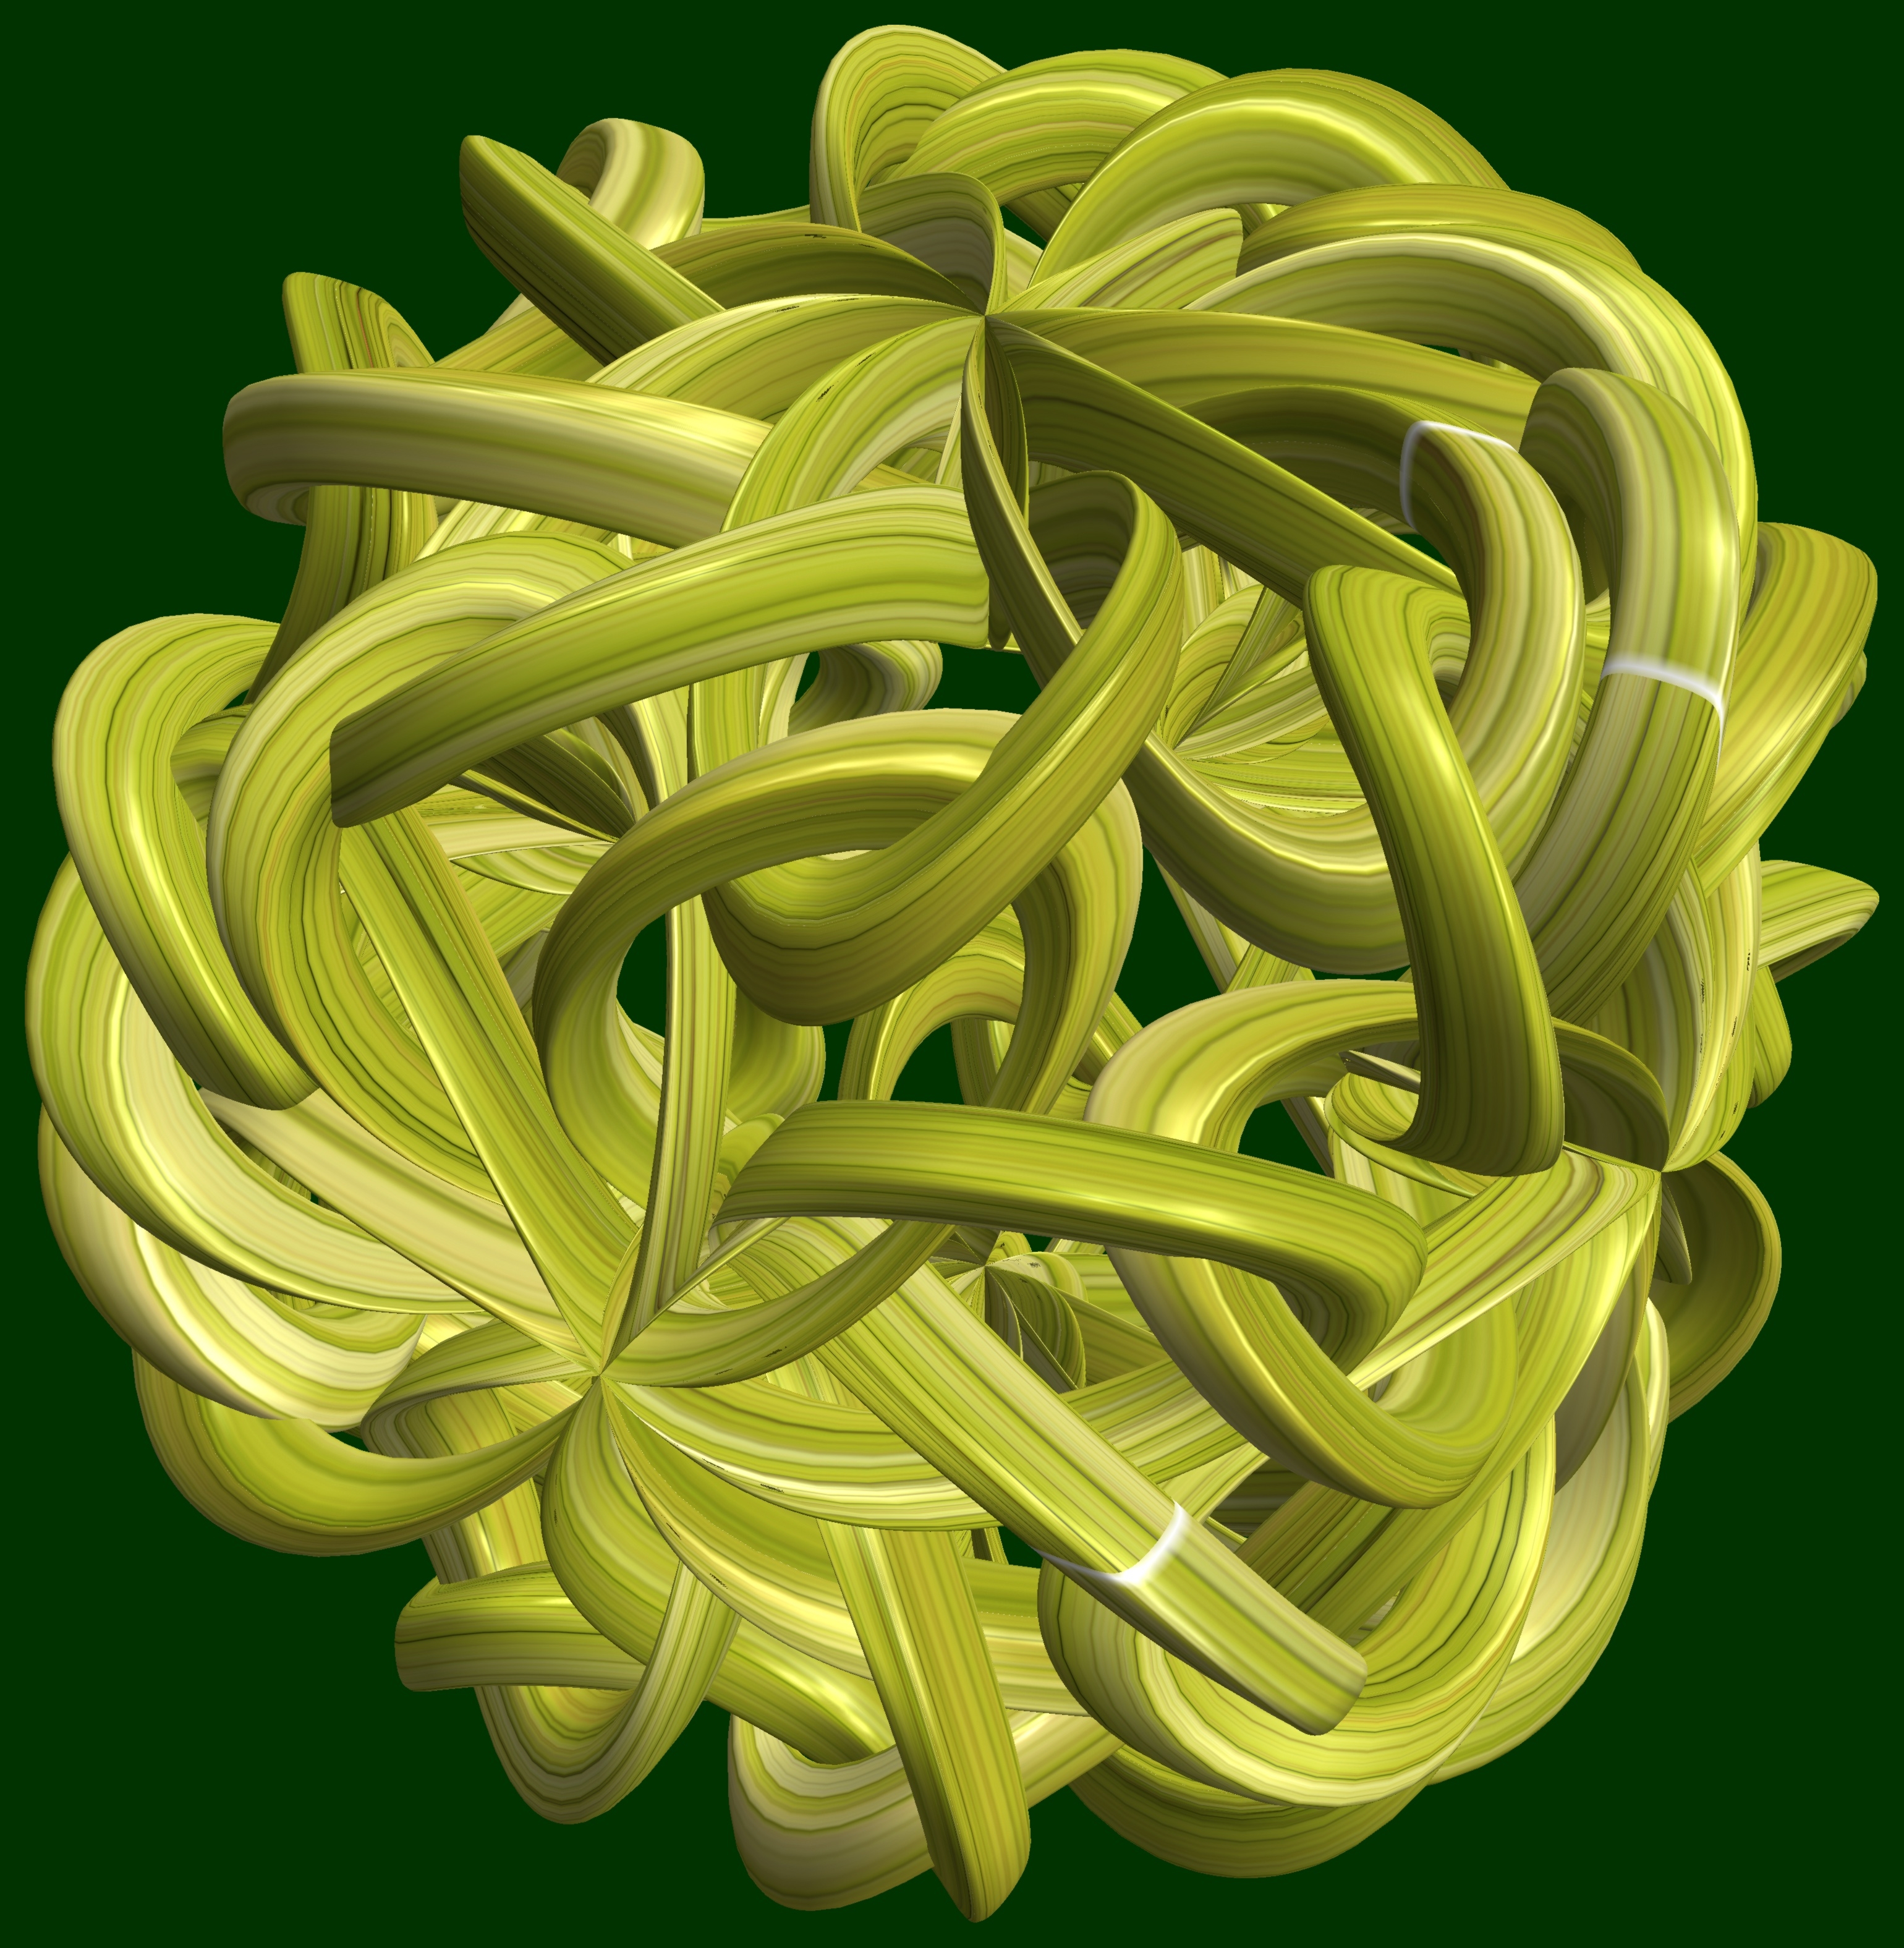
abstract, structure, plant, texture, leaf, flower, pattern, green, produce, geometry, yellow, sculpture, design, shrub, symmetry, 3d, graphic, shape, knot, floristry, torus, mathematica, cg, parametricplot3d, code, program, algorithm, mapping, geometricsculpture, flowering plant, daisy family, land plant